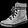
Label: Ankle boot